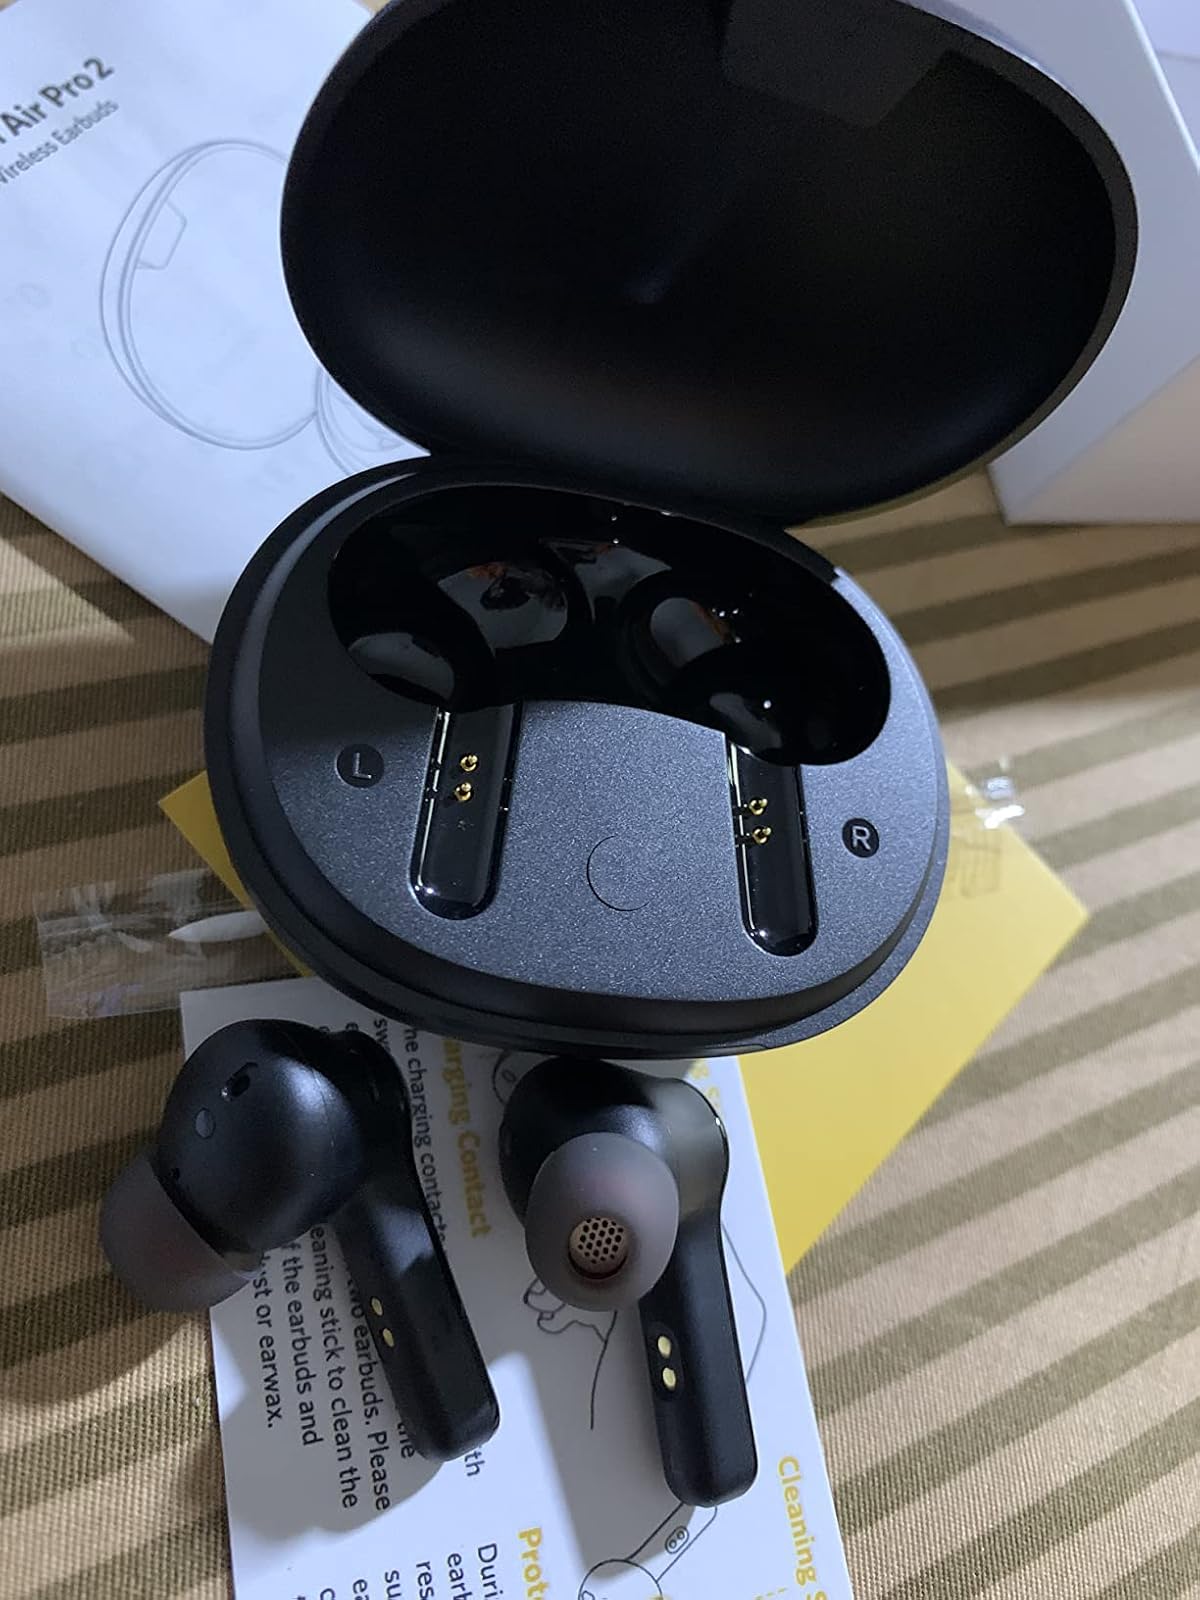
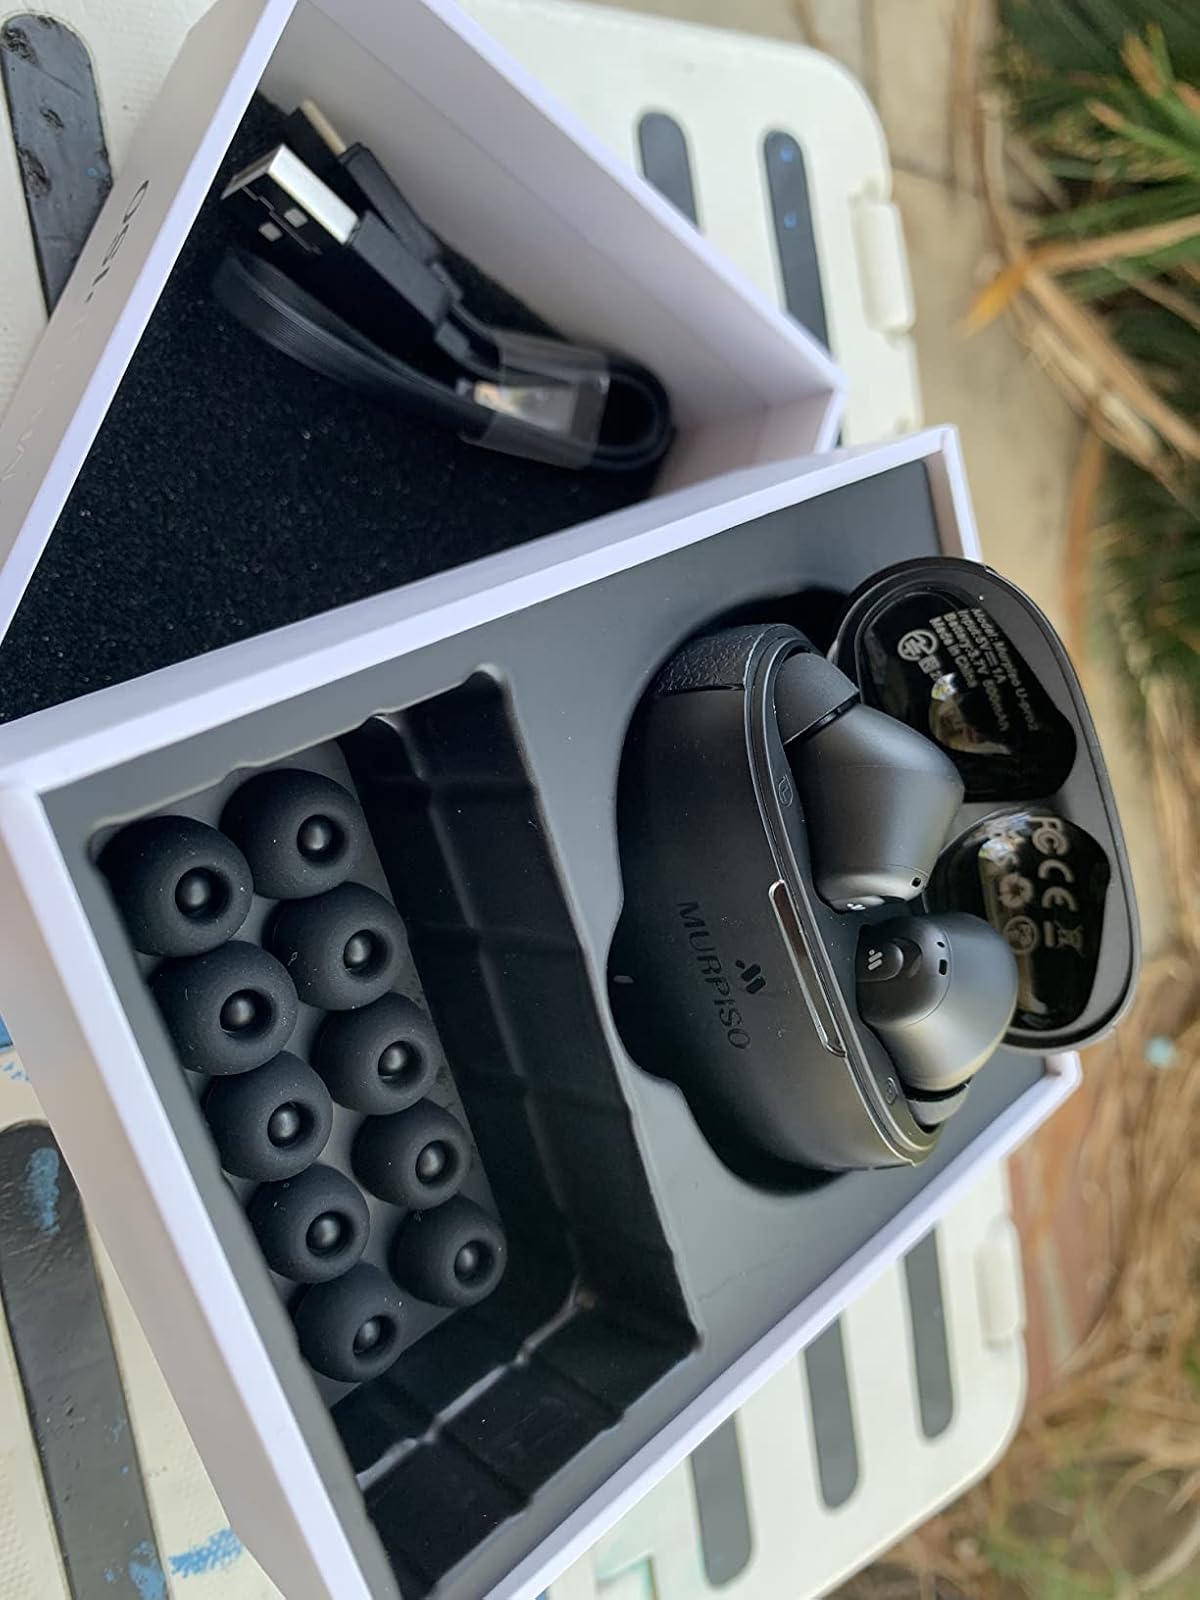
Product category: earbuds
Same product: no